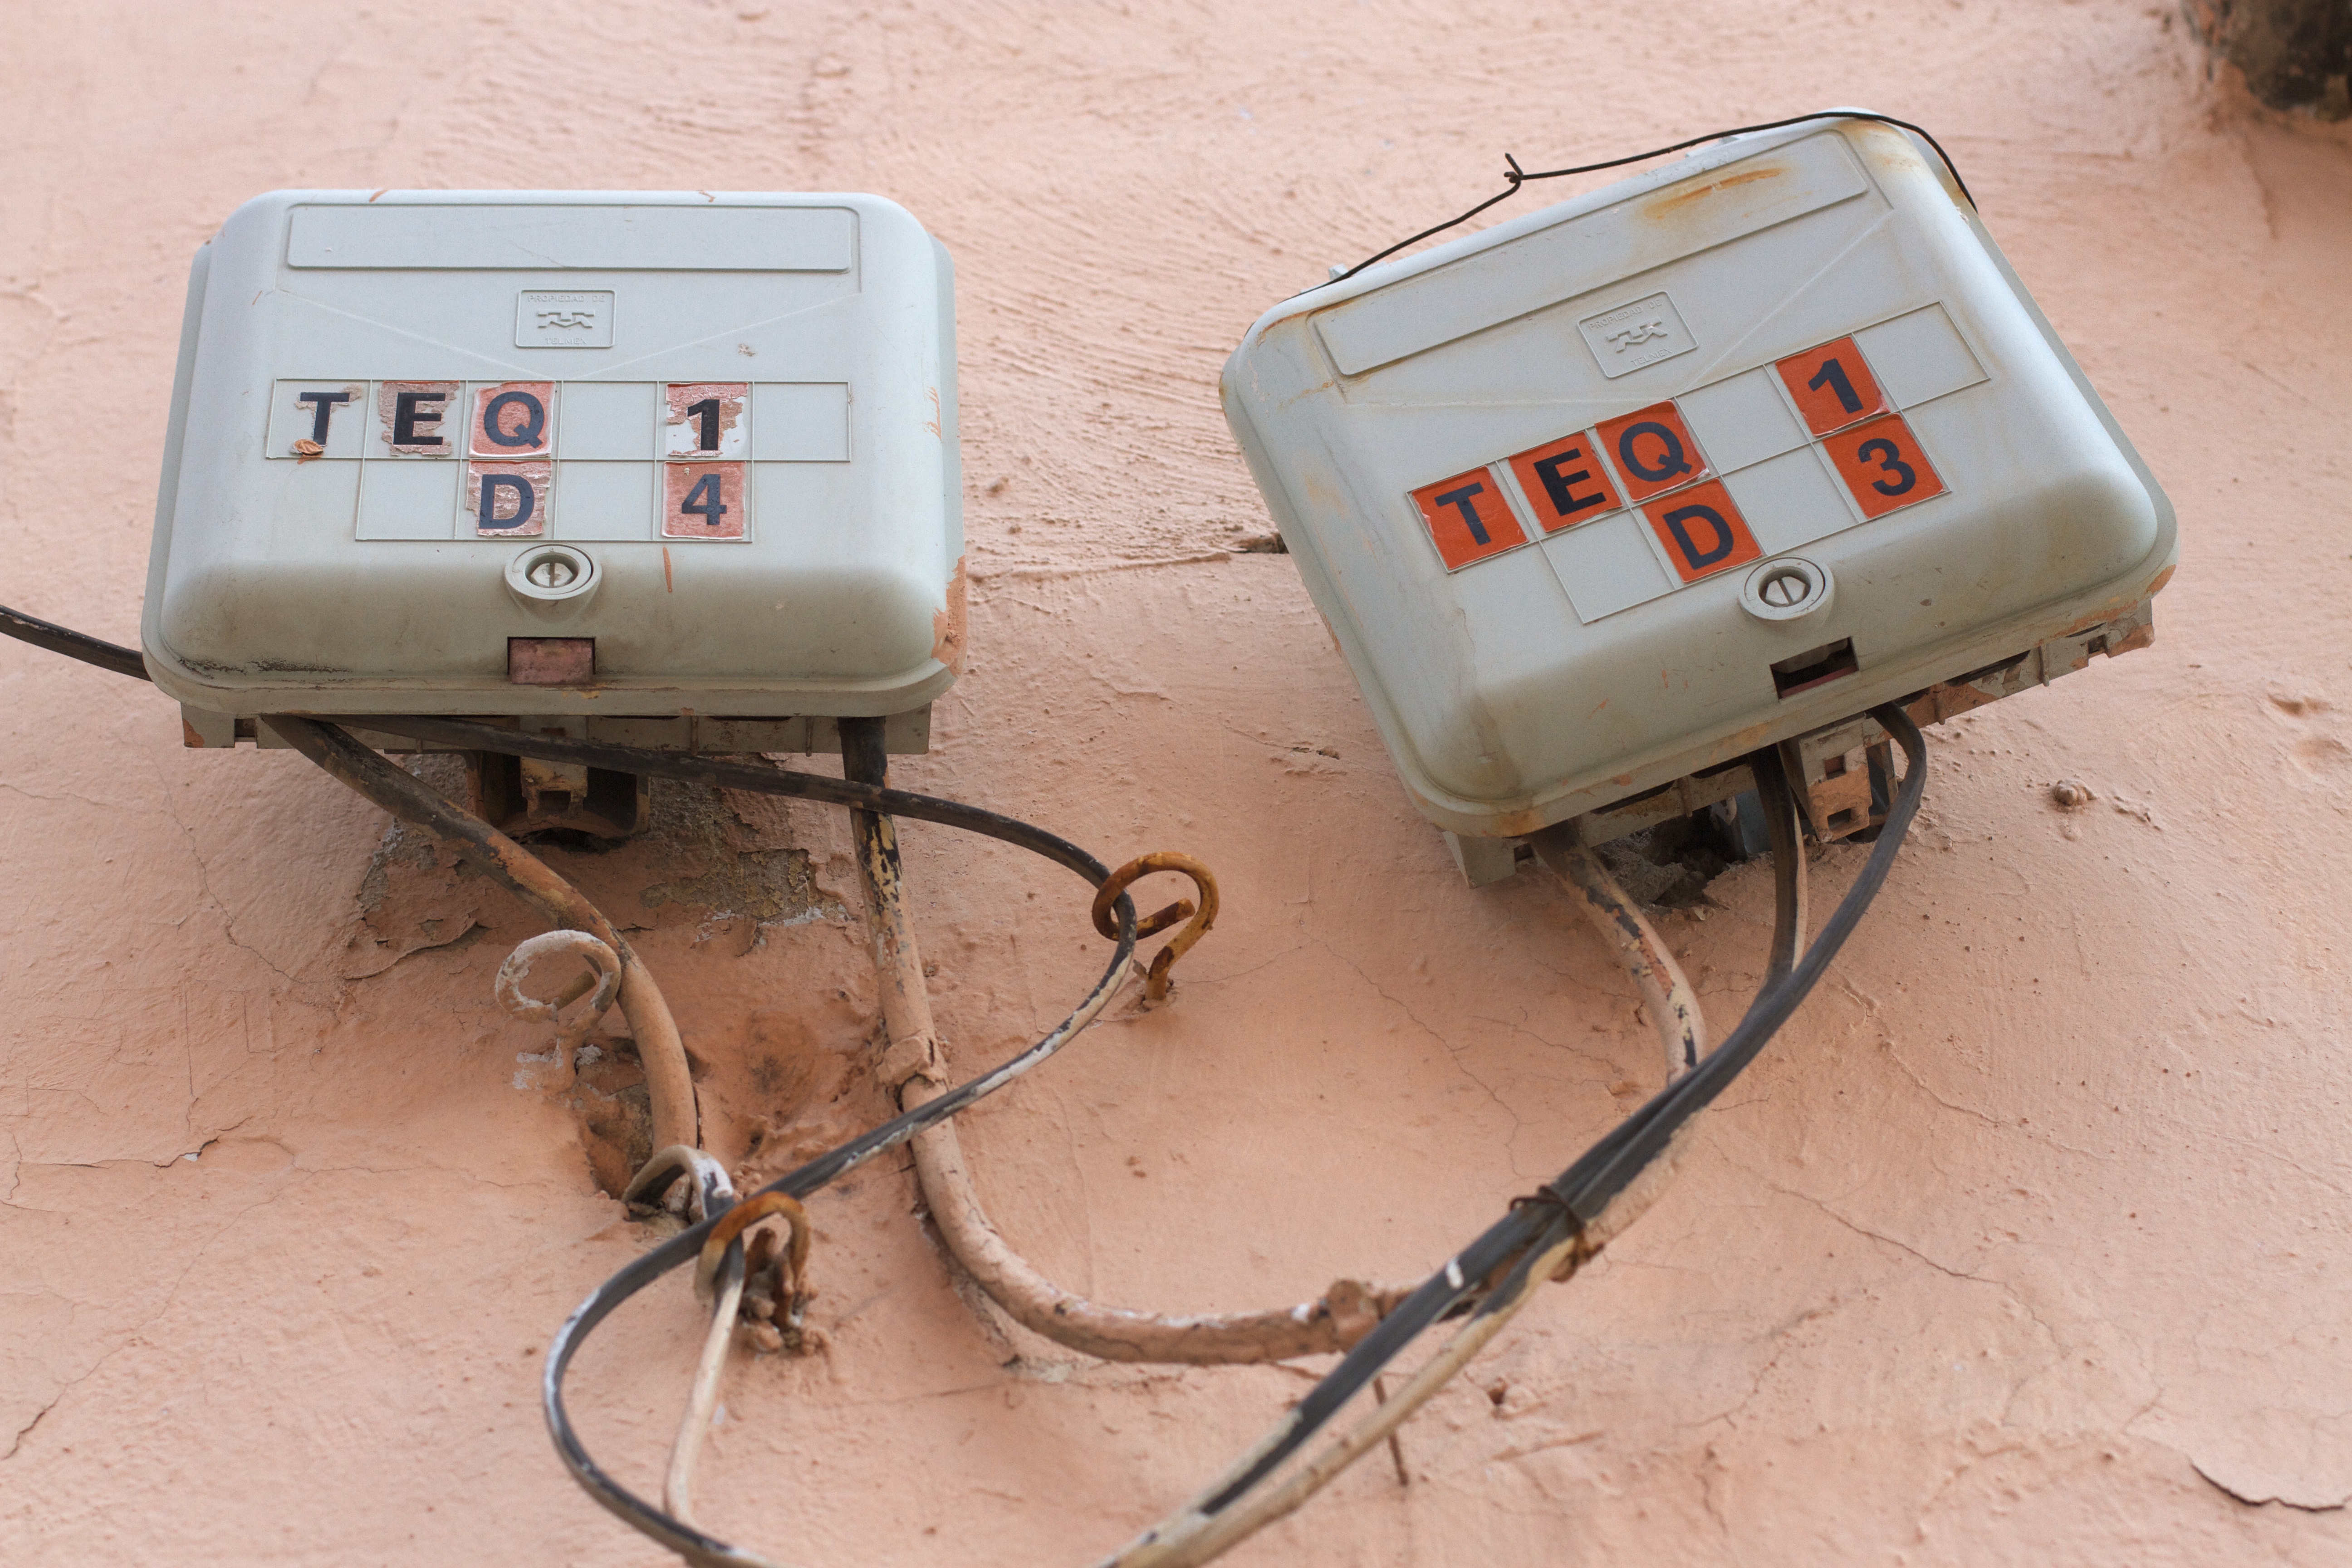
technology, gauge, electronics